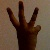
The image shows a hand gesture representing the number 6 in Indian Sign Language.